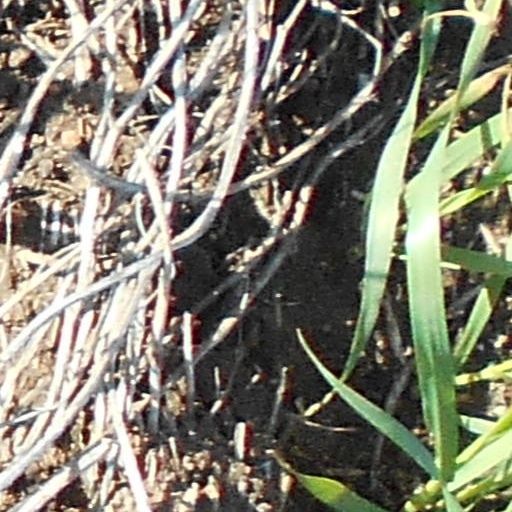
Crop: wheat